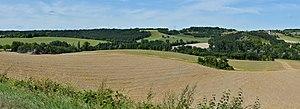
Paysage rural en bordure de la D 143, Vaux-Lavalette, Charente, France.
Vaux-Lavalette est une commune du Sud-Ouest de la France située dans le département de la Charente.